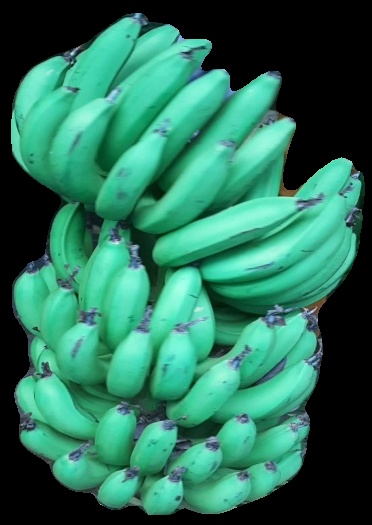
Variety: pachbale
Grade: grade1